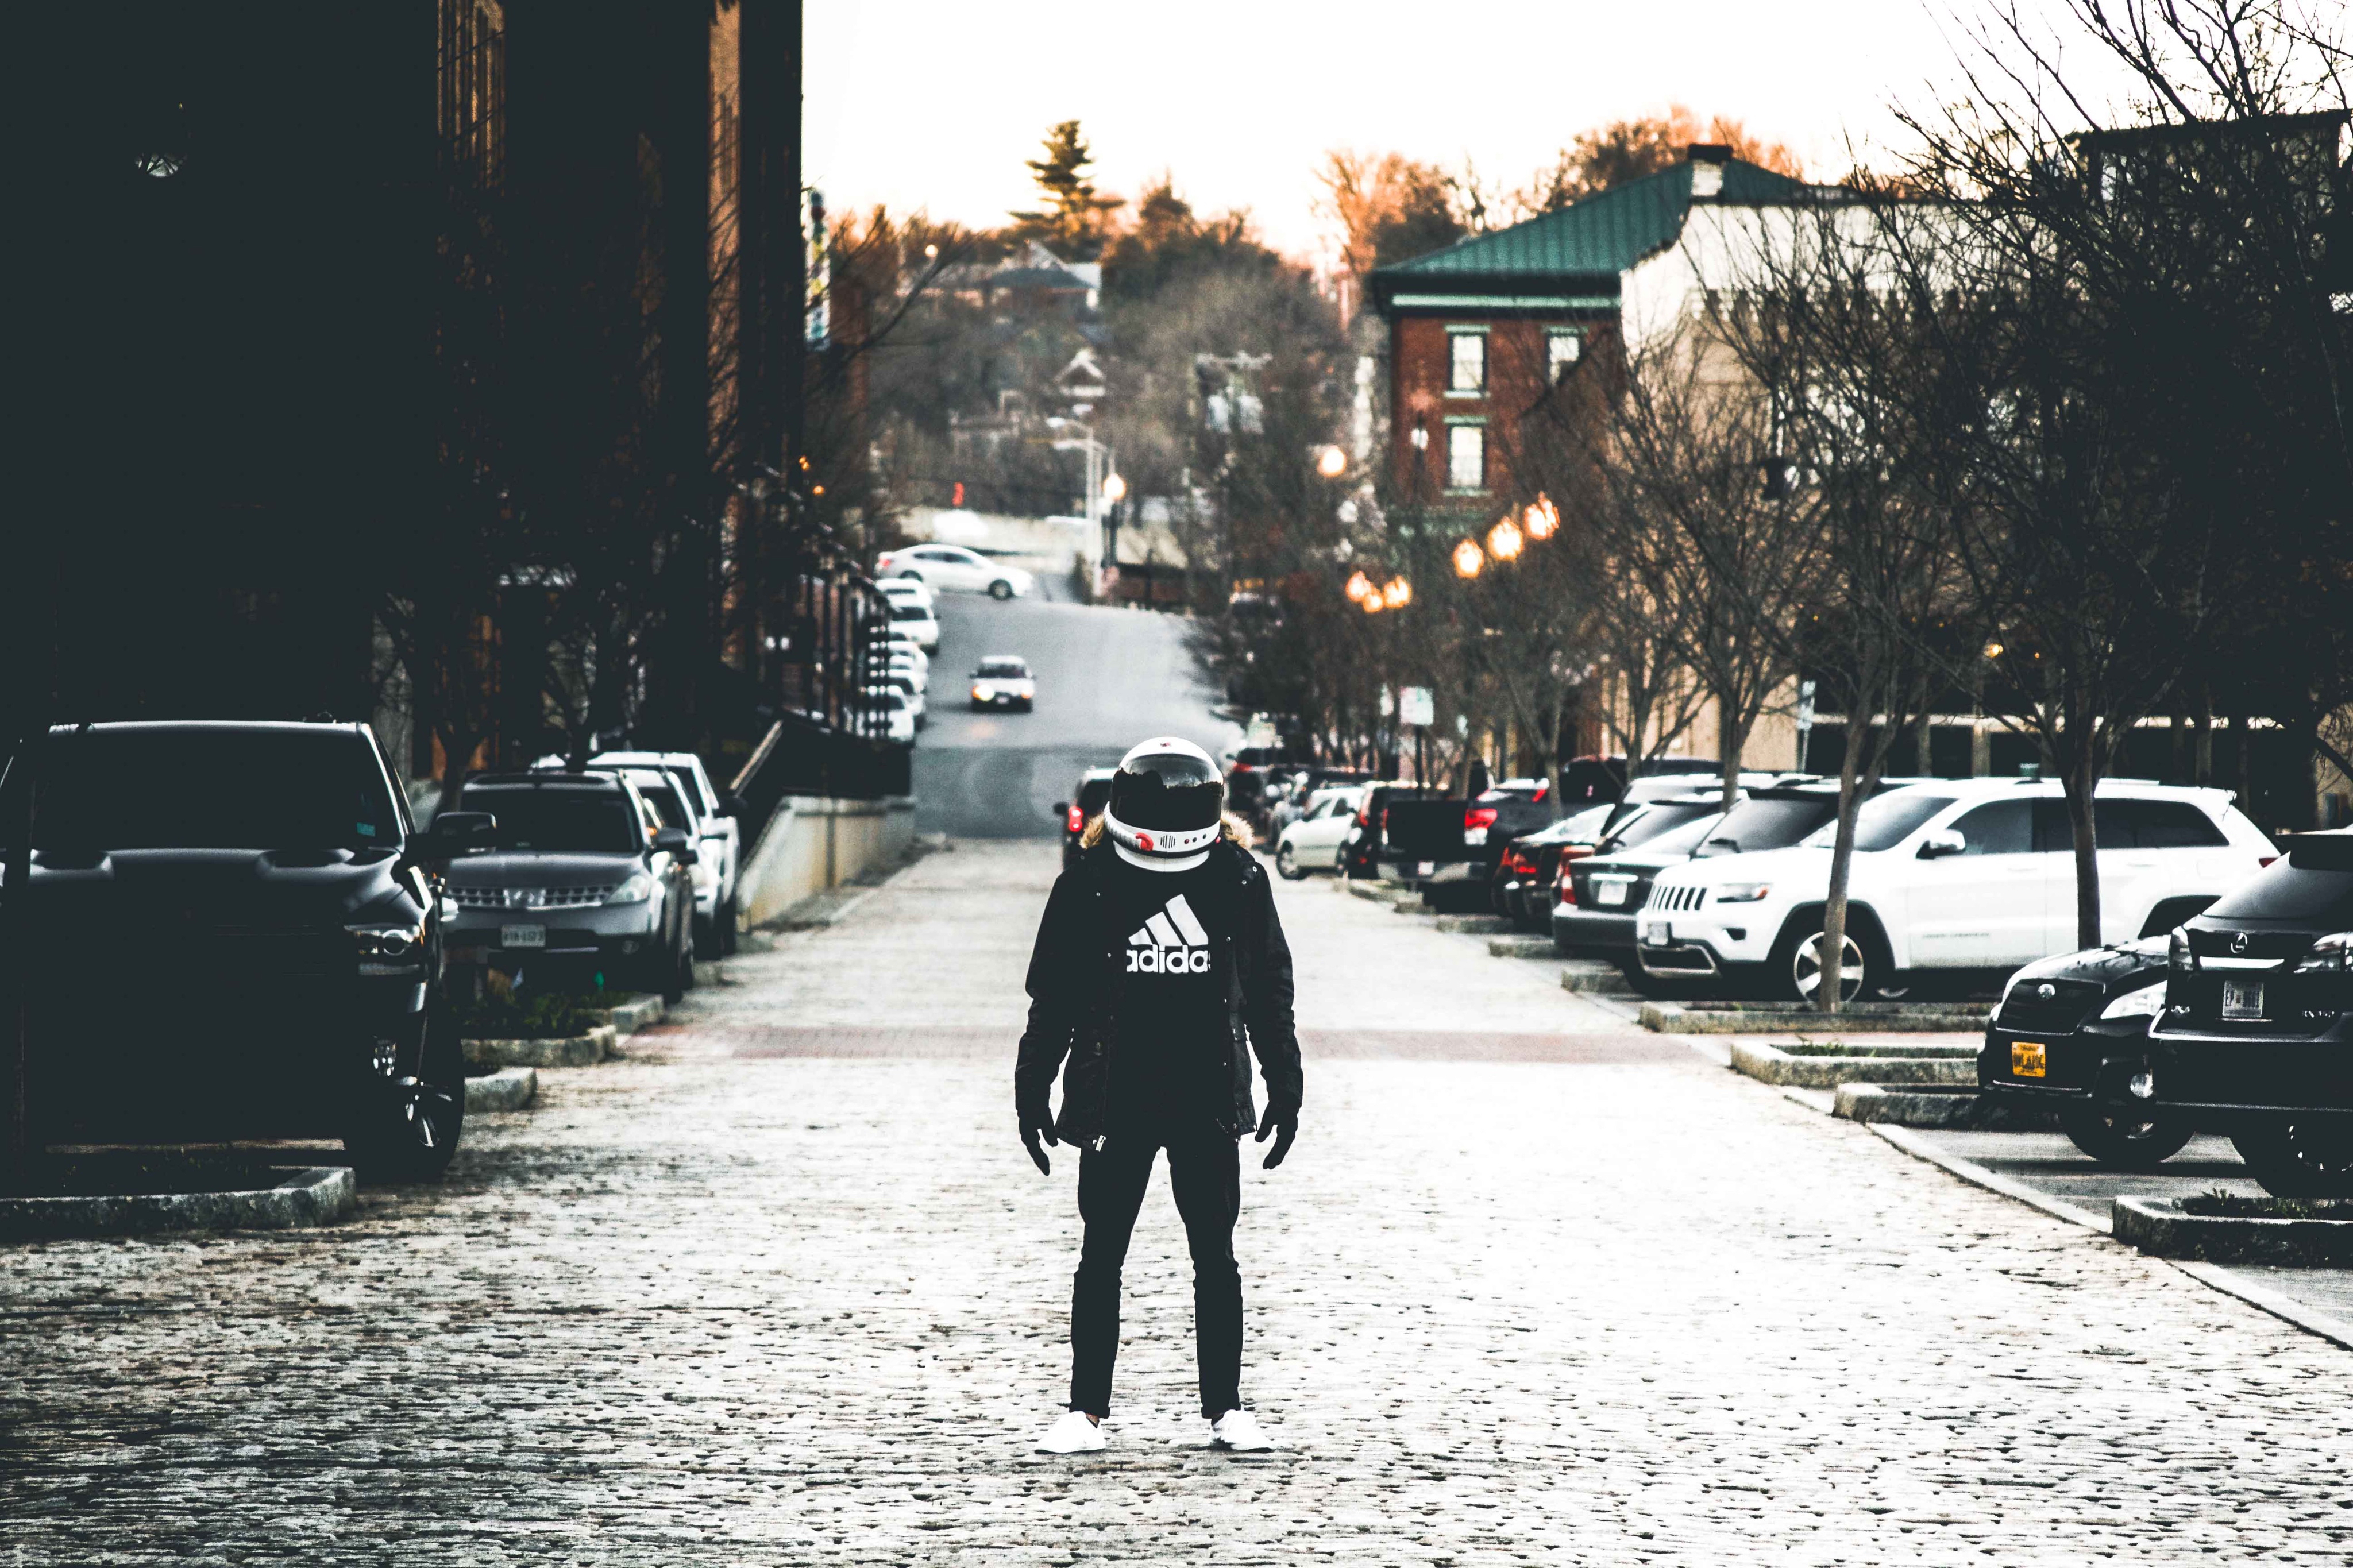
pedestrian, snow, winter, road, street, weather, black, season, infrastructure